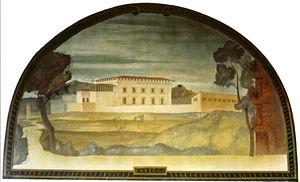
La villa Medicea di Careggi est une villa médicéenne, une des plus anciennes ayant appartenu à la famille Médicis et qui se situe sur une colline de la périphérie de Florence, le quartier Careggi.